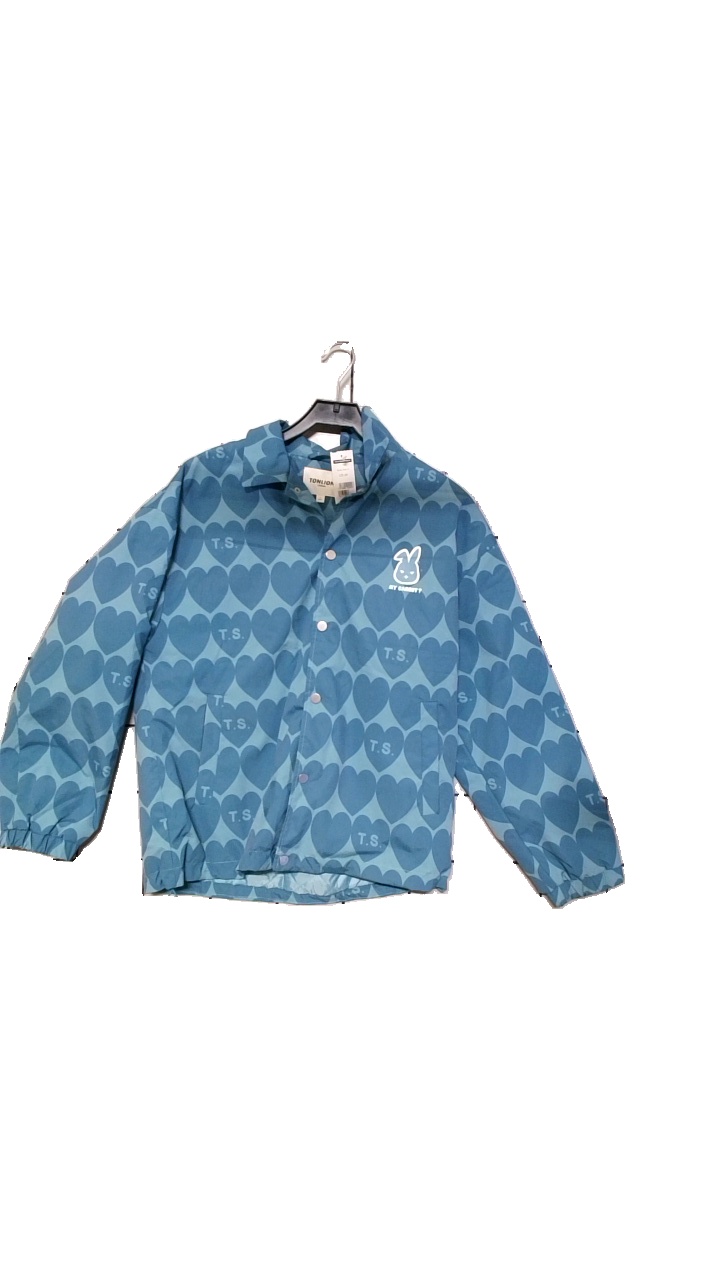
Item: Jacket (Ladies)
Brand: Tonlion
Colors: Multicolor, Blue, Turquoise
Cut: Regular, Loose
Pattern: Geometric print
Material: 100% polyester
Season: Autumn
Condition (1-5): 5
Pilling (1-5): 5
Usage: Reuse
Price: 100-150